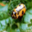
Label: beetle